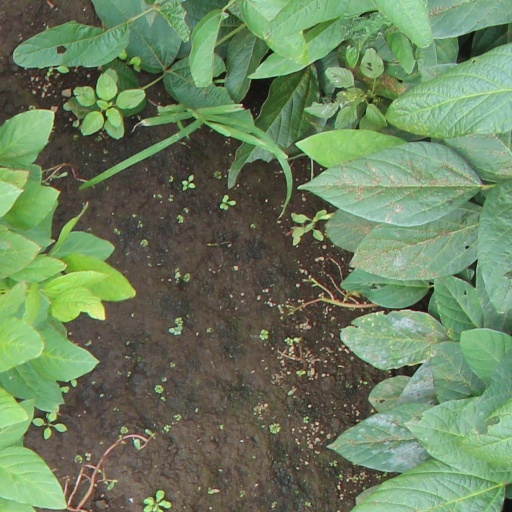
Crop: soybean